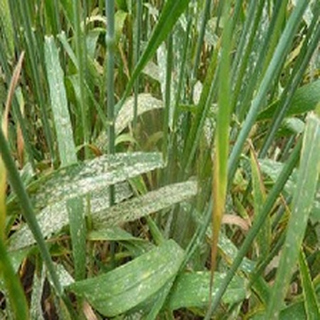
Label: wheat_mildew